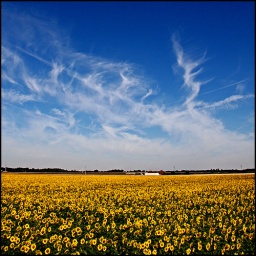
When the world surrounds you, I'll make it go awayPaint the sky with silver lining.(Hurts)The Champagne in France.